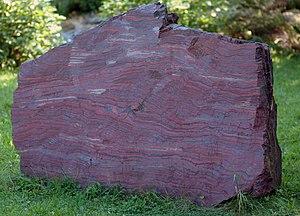
Le minerai de fer est une roche contenant du fer, généralement sous la forme d'oxydes, comme l'hématite.
Les formations ferrifères rubanées, aussi appelées formations de fer rubanées, gisements de fer rubané, BIF ou itabirites, sont des roches sédimentaires très riches en fer. Elles représentent 90 % du minerai de fer exploité dans le monde. Les différentes couches sont de dimension millimétrique à centimétrique. Leur origine est majoritairement archéenne ; on les rencontre, sur toute la surface du globe, de −3 800 à −2 000 Ma environ.
La Terre boule de neige, ou Terre boule de glace est une hypothèse scientifique qui suppose que la surface de la Terre fut presque entièrement couverte de glace, à au moins trois reprises : la glaciation huronienne il y a 2,4 milliards d'années, la glaciation sturtienne qui s'enclenche il y a 720 millions d'années et la glaciation marinoenne qui s’est achevée il y a 635 millions d’années.